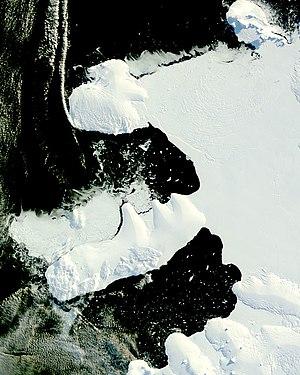
Un pont de glace est un pont constitué à partir d'eau gelée. Il peut se référer à :
Un pont de glace naturel est une étendue gelée d'eau de mer ou d'eau douce qui relie, comme un pont, les rives d'une baie, d'une rivière ou d'un lac. Lorsqu'il se forme le long de la côte océane, il fait partie de la banquise côtière. Ces glaces peuvent être saisonnières ou durer plusieurs années, selon le régime de température.